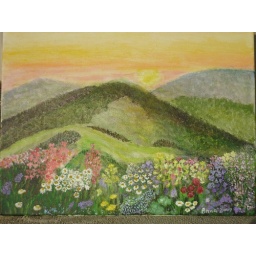
Wild flowers in the mountains polne kwiaty w gorach by Anna Wiercioch